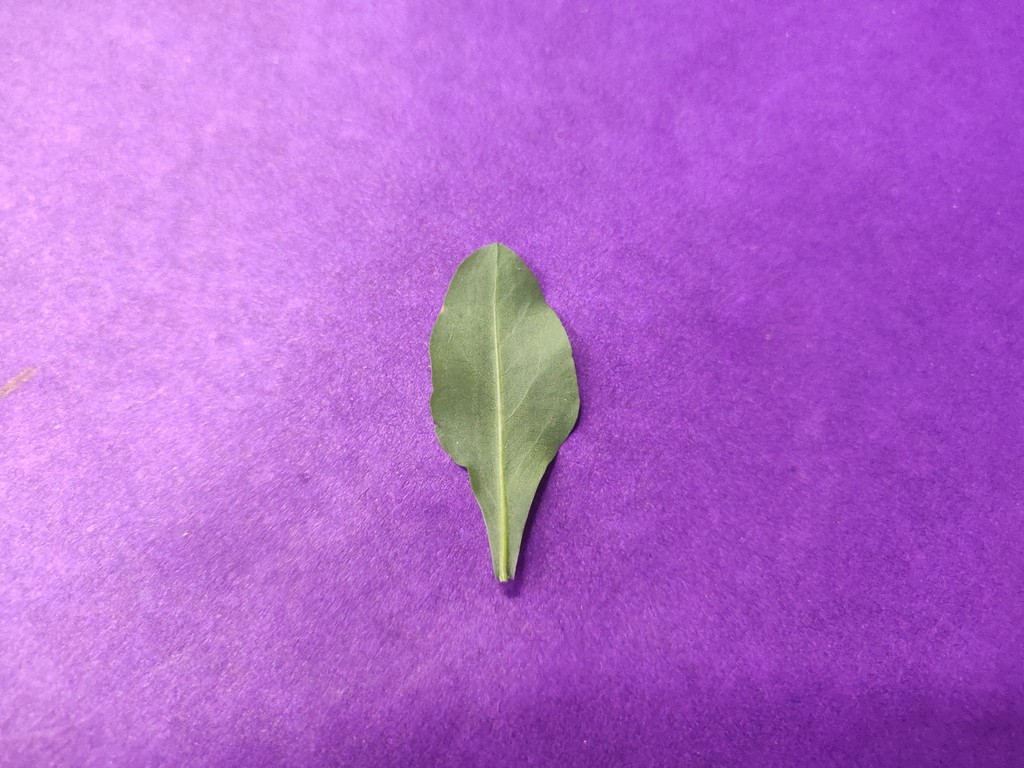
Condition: Healthy
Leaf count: single
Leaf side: back